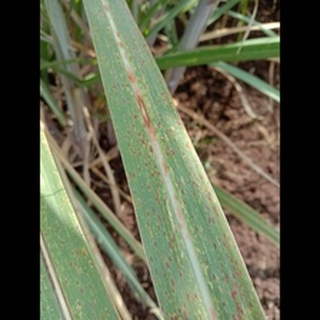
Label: sugarcane_rust